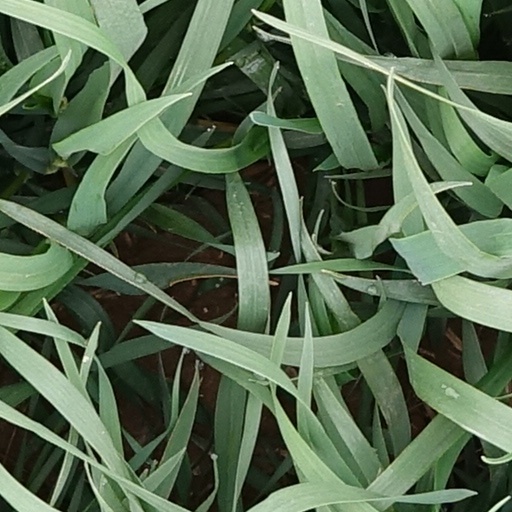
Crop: wheat